Madame Tutli-Putli

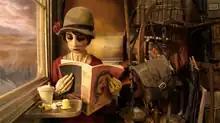
Madame Tutli-Putli reading on the train.

Madame Tutli-Putli is a 2007 stop motion-animated short film by Montreal filmmakers Chris Lavis and Maciek Szczerbowski, collectively known as Clyde Henry Productions, and produced by the National Film Board of Canada (NFB). It is available on the DVD and from the NFB.